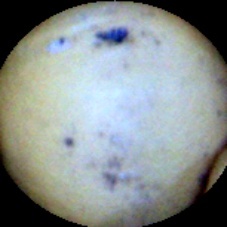
Label: Spotted